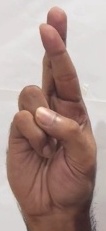
ASL sign: R